Pan Am Flight 160

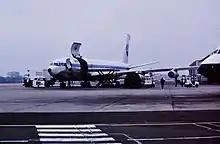
A Pan Am Boeing 707-321C, similar to the accident aircraft

Pan Am Flight 160 was a scheduled cargo flight which crashed on November 3, 1973. The Boeing 707 of Pan Am crashed after smoke in the cockpit prevented the crew from keeping control of the aircraft, killing all three occupants on board.